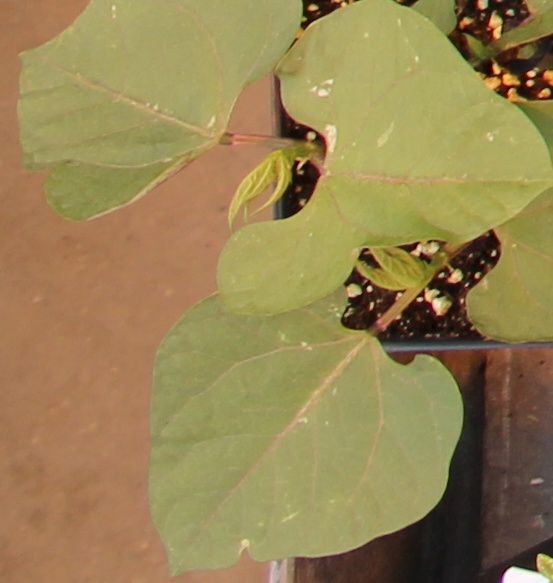
Label: Blackbean